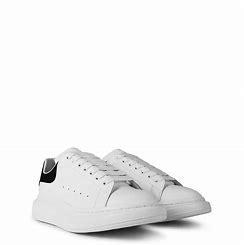
Brand: Alexander
Model: McQueen Alexander Mcqueen Oversized